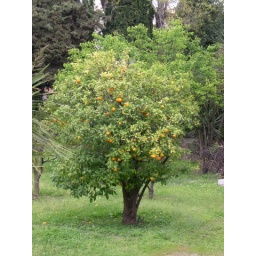
Lonely orange tree in someone's yard. Too far to do any picking.